Simeon Soumaine

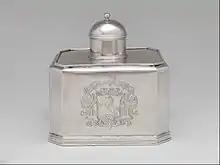
Sugar box by Simeon Soumaine, circa 1720

Simeon Soumaine (before June 10, 1685 – 1750) was a noted Huguenot-American silversmith, active in New York City.